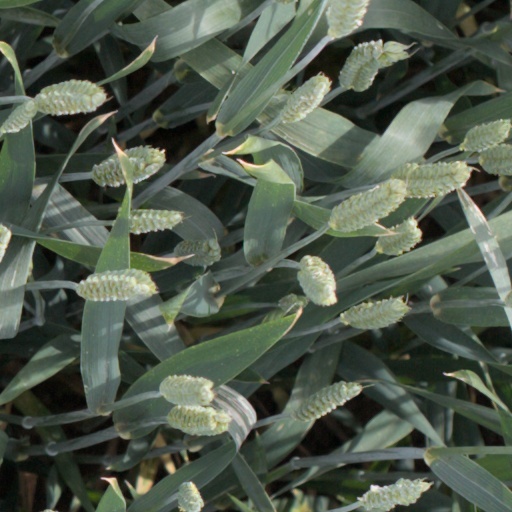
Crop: wheat